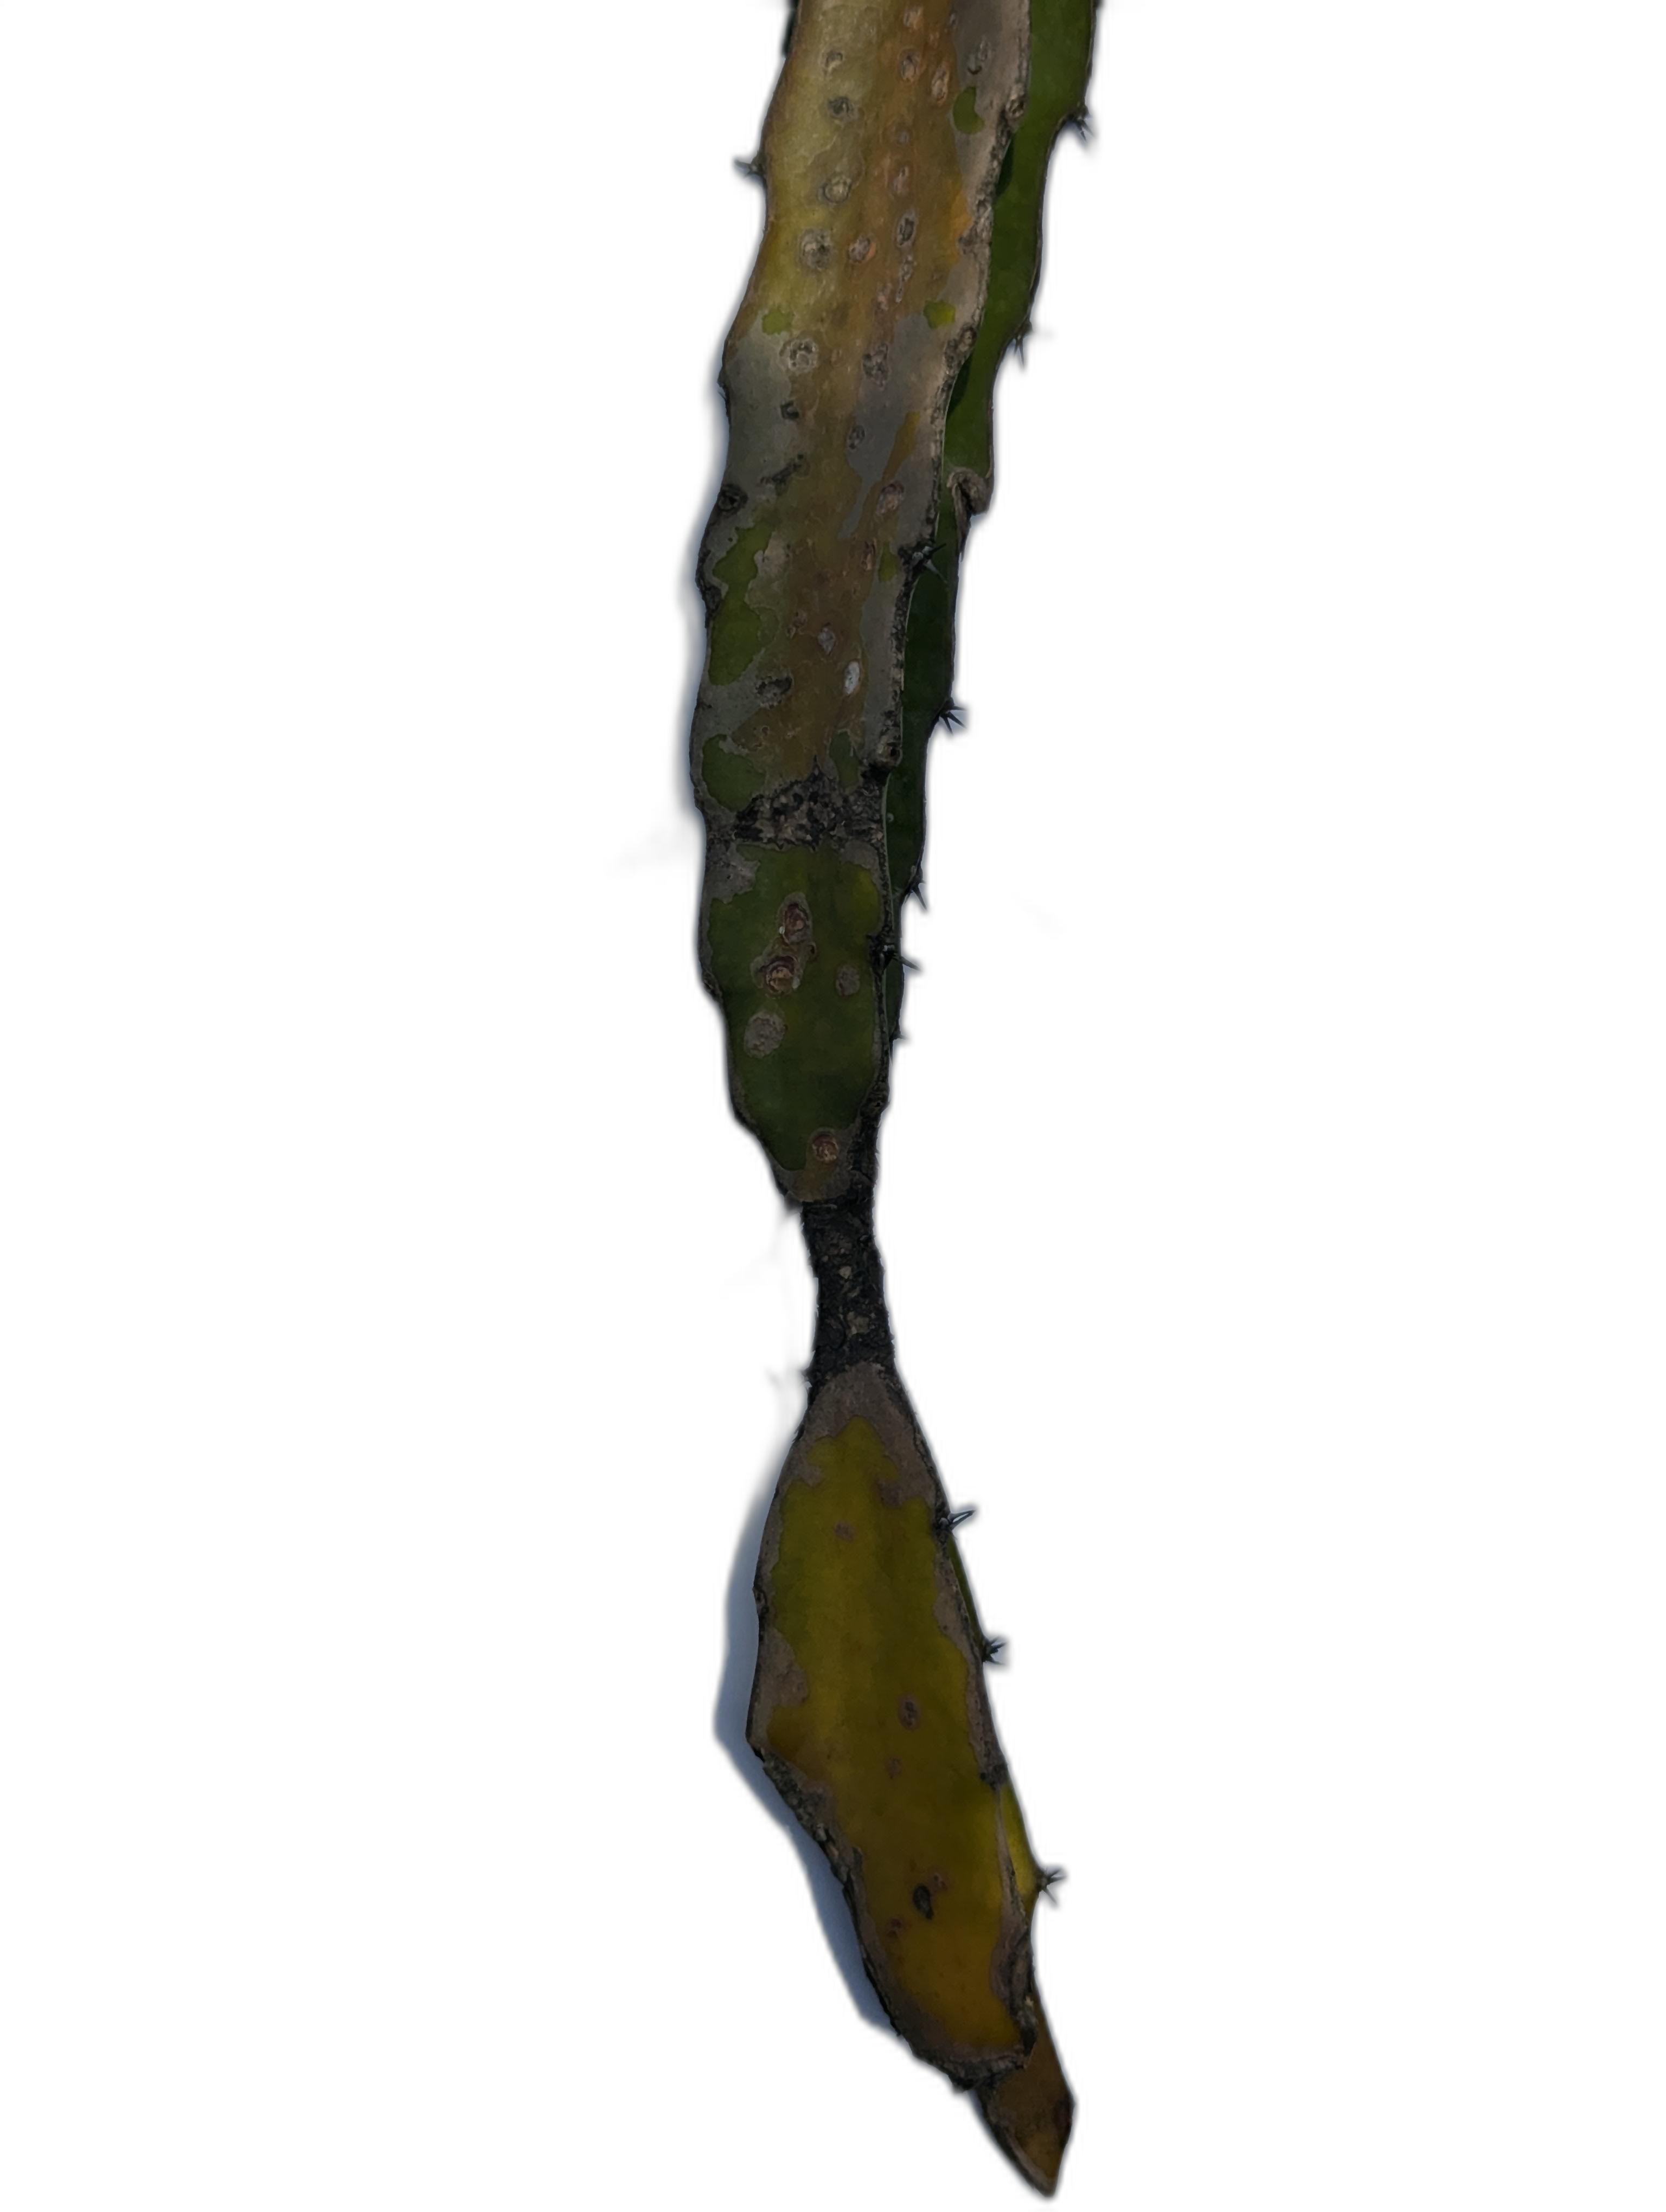
Label: Bad leaf